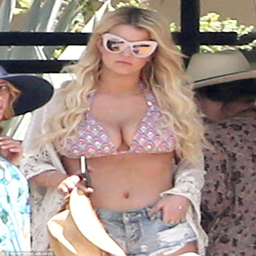
she likes a certain look : mama often wears a bikini top with person